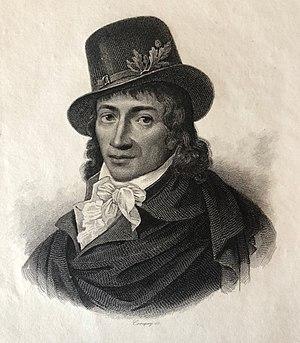
Gravure sur acier représentant Camille Desmoulins.